Transformers: War for Cybertron (Nintendo DS video game)

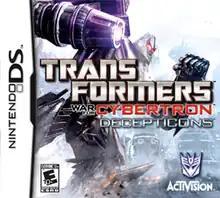
North American "Decepticon" box art

Transformers: War for Cybertron - Autobots and Transformers: War for Cybertron - Decepticons are two action-adventure video games based on the Transformers franchise, published by Activision in June 2010. A port of High Moon Studios' "" for the Nintendo DS, they were developed by Vicarious Visions, who also worked on "Transformers Autobots" and "Transformers Decepticons" in 2007, and "" and "" in 2009. Although they share some basic similarities, the two games follow different storylines (one from the Autobots' perspective, and the other from the Decepticons' perspective), and feature different characters, missions, and locations.